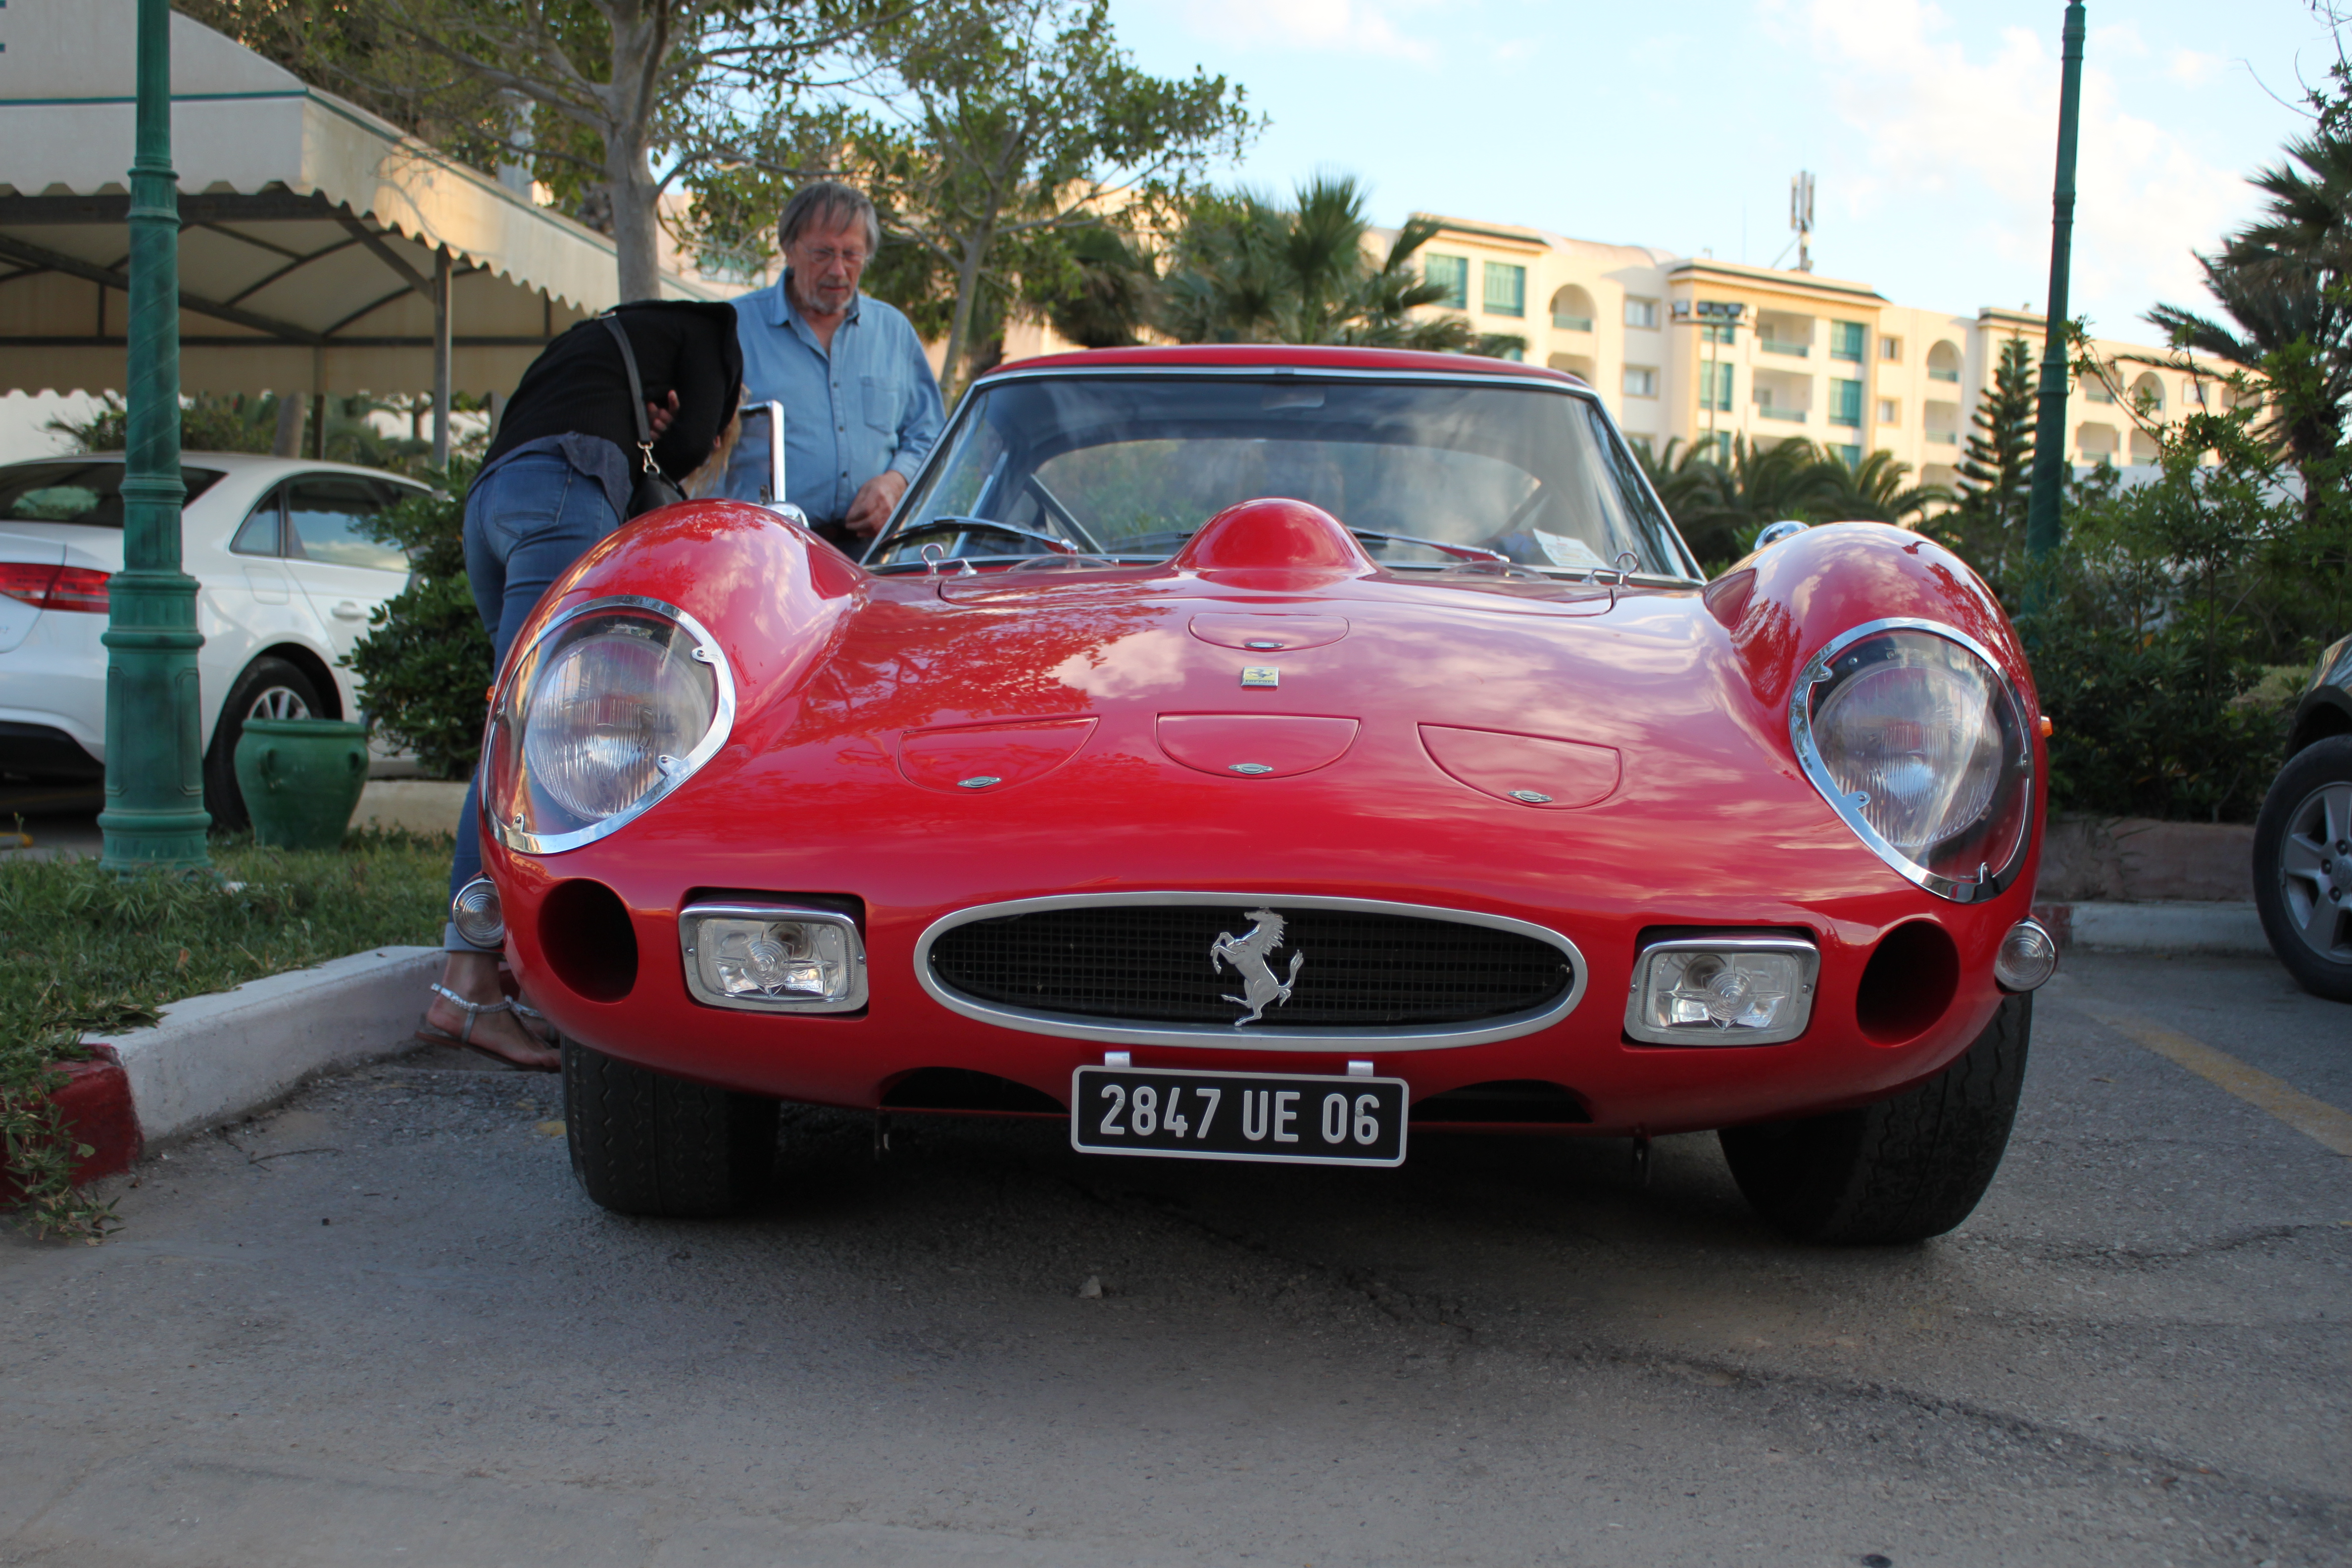
car, land vehicle, motor vehicle, vehicle, automotive design, sports car, antique car, race car, classic, performance car, classic car, supercar, jaguar e type, city car